Sarah Elfreth

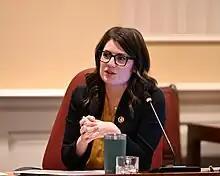
Elfreth in the Budget and Taxation Committee, 2023

Elfreth was sworn into the Maryland Senate on January 9, 2019. As of 2024, she is the youngest woman ever to serve in the Maryland Senate. Elfreth was a member of the Budget and Taxation Committee—including as the chair of its Pensions and Public Safety, Transportation, and Environment subcommittee and as a member of its Capital Budget subcommittee—and was the chair of the Joint Committee on the Chesapeake and Atlantic Coastal Bay Critical Areas and Joint Subcommittee on Program Open Space and Agricultural Land Preservation. She was regarded as one of the most productive members of the legislature, having passed 84 bills during her tenure, more than any other legislator during that time.